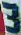
Number: 3